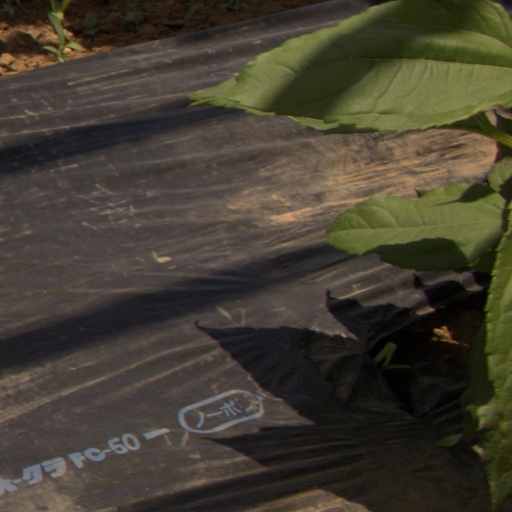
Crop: Jerusalem artichoke